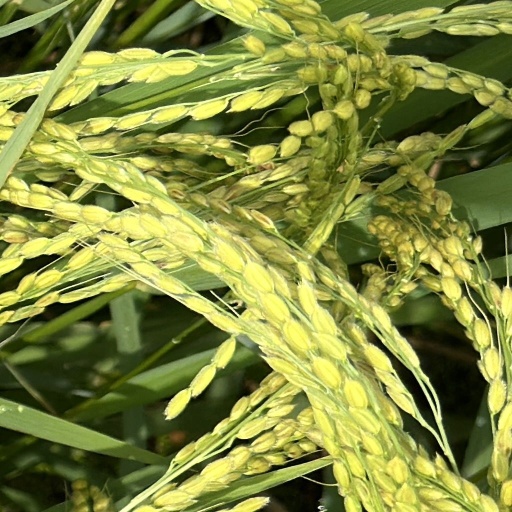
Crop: rice